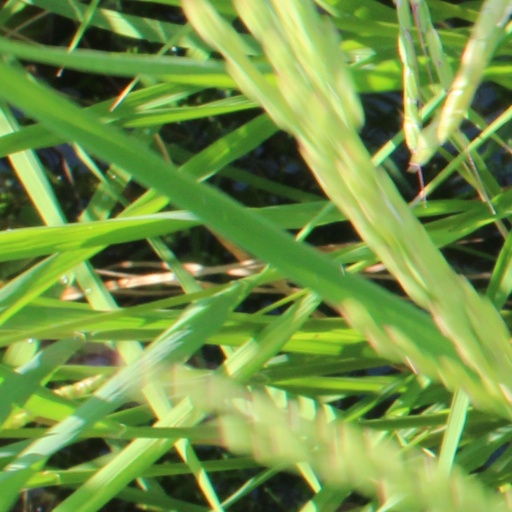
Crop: rice